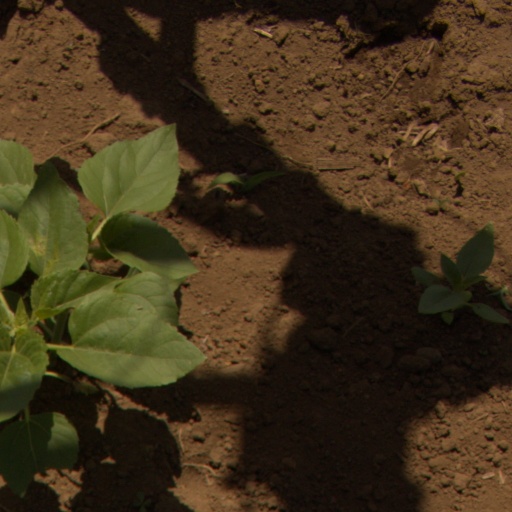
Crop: Jerusalem artichoke